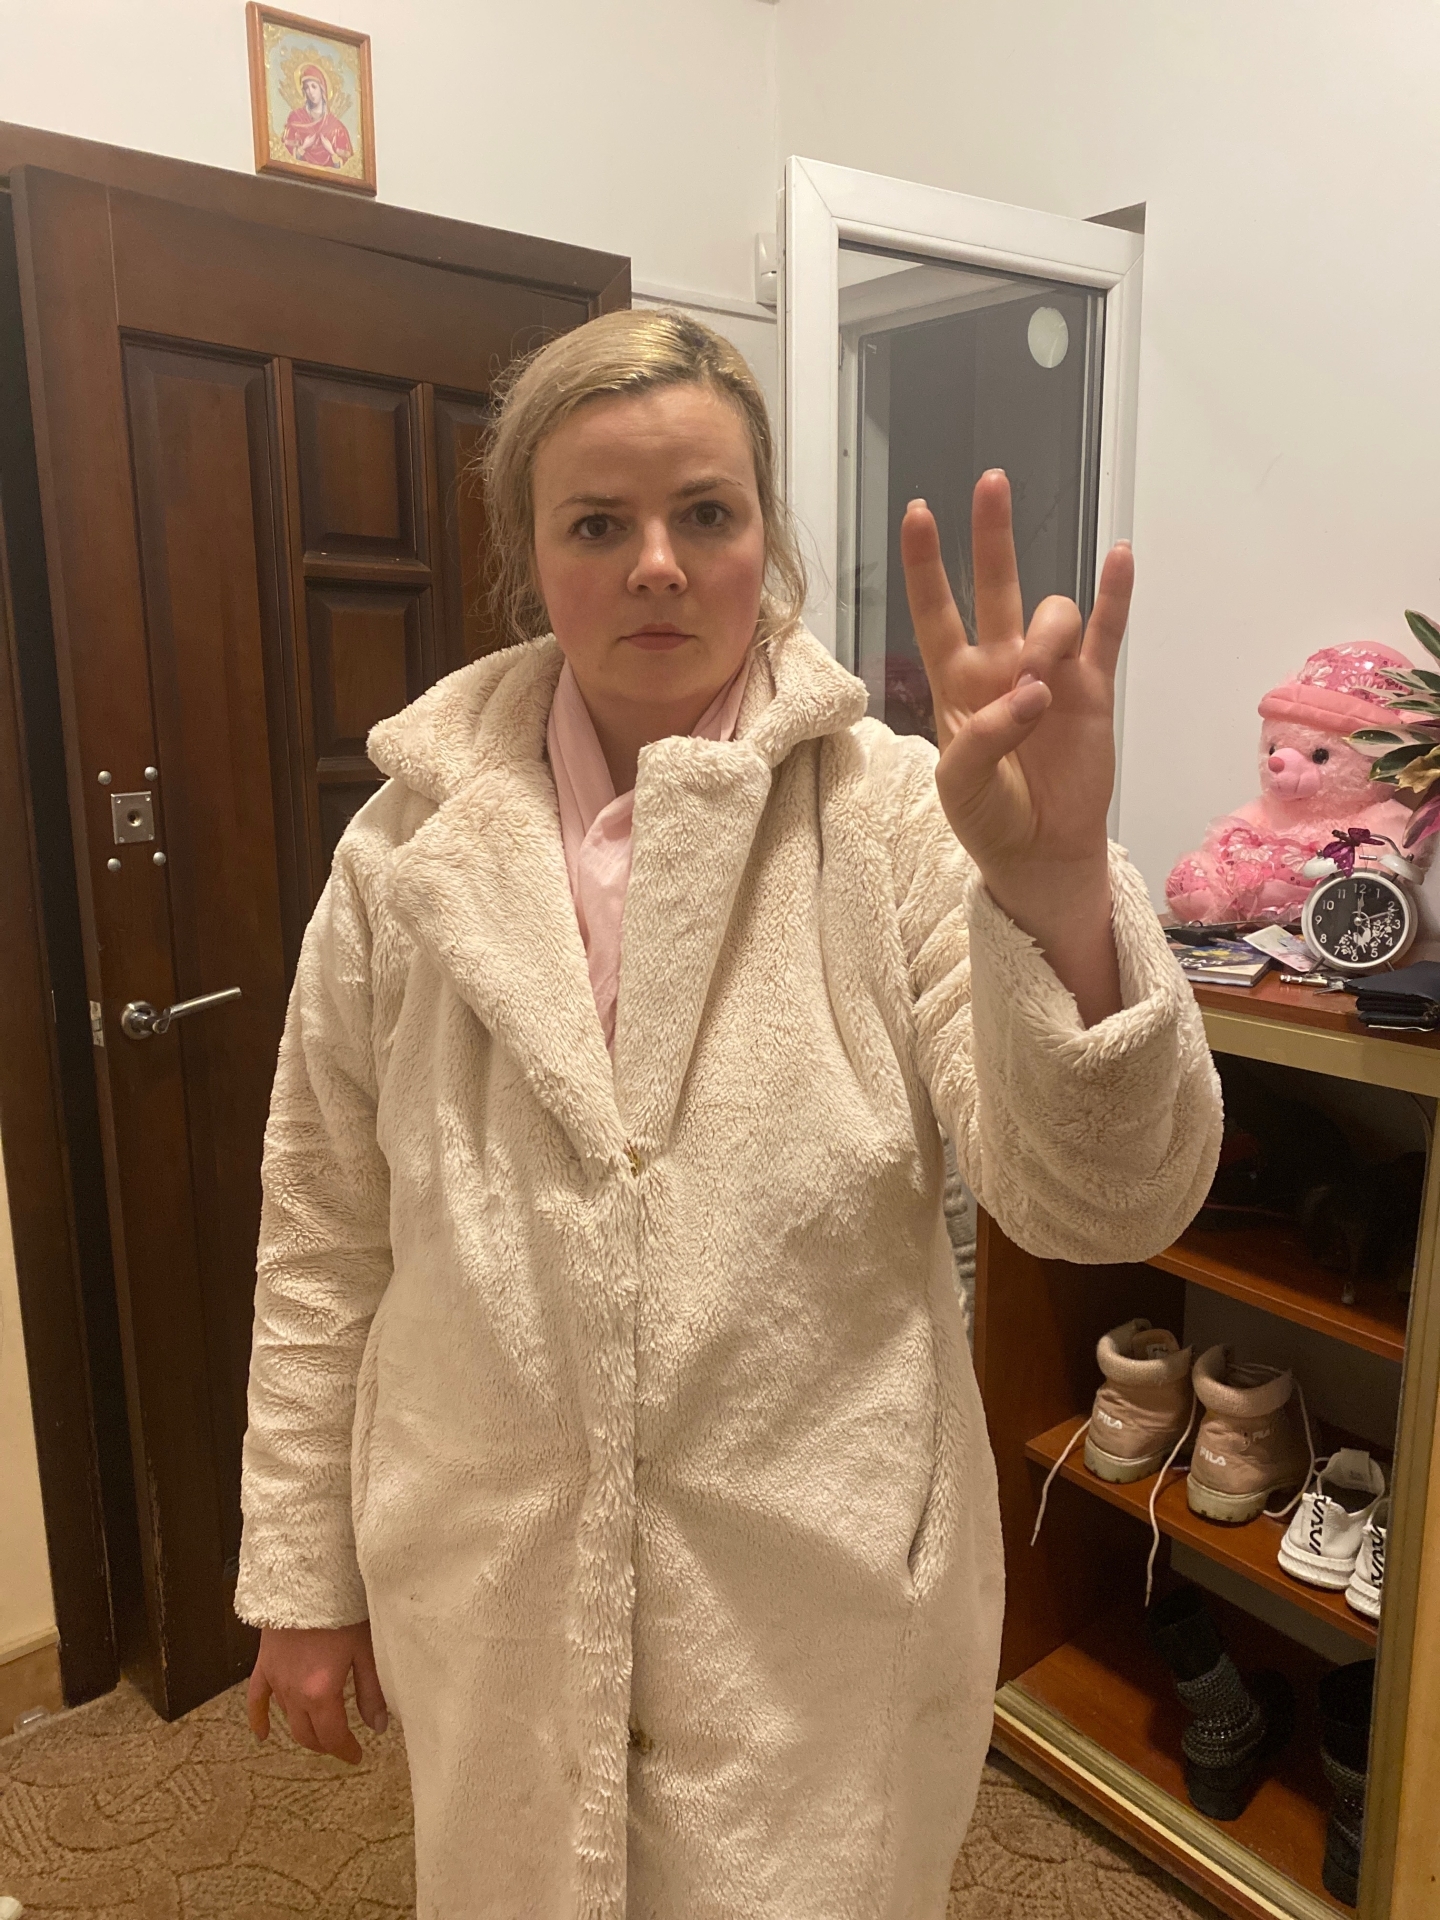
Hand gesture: three3